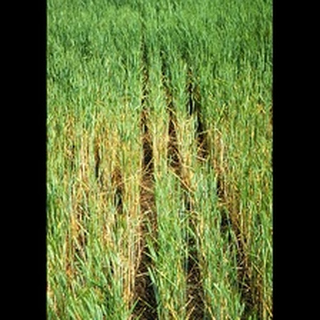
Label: wheat_common_root_rot